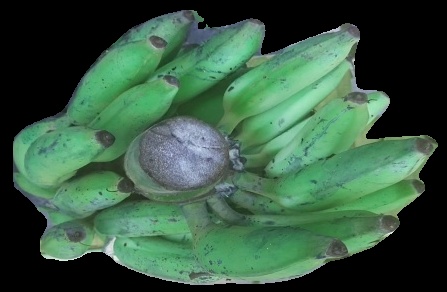
Variety: elakki-bale
Grade: grade2